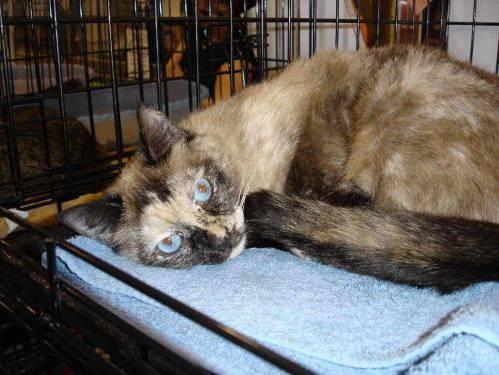
cat